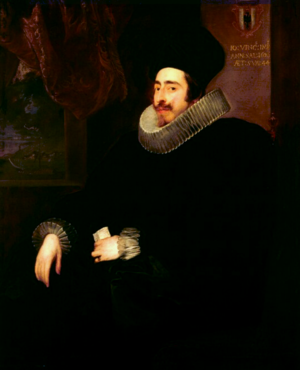
Giovanni Vincenzo ou Giovanni Vincenzo Imperiali est un poète et un écrivain italien connu surtout pour ses comptes rendus de voyages en Italie.
Cette page établit la liste des peintures d'Antoine van Dyck.